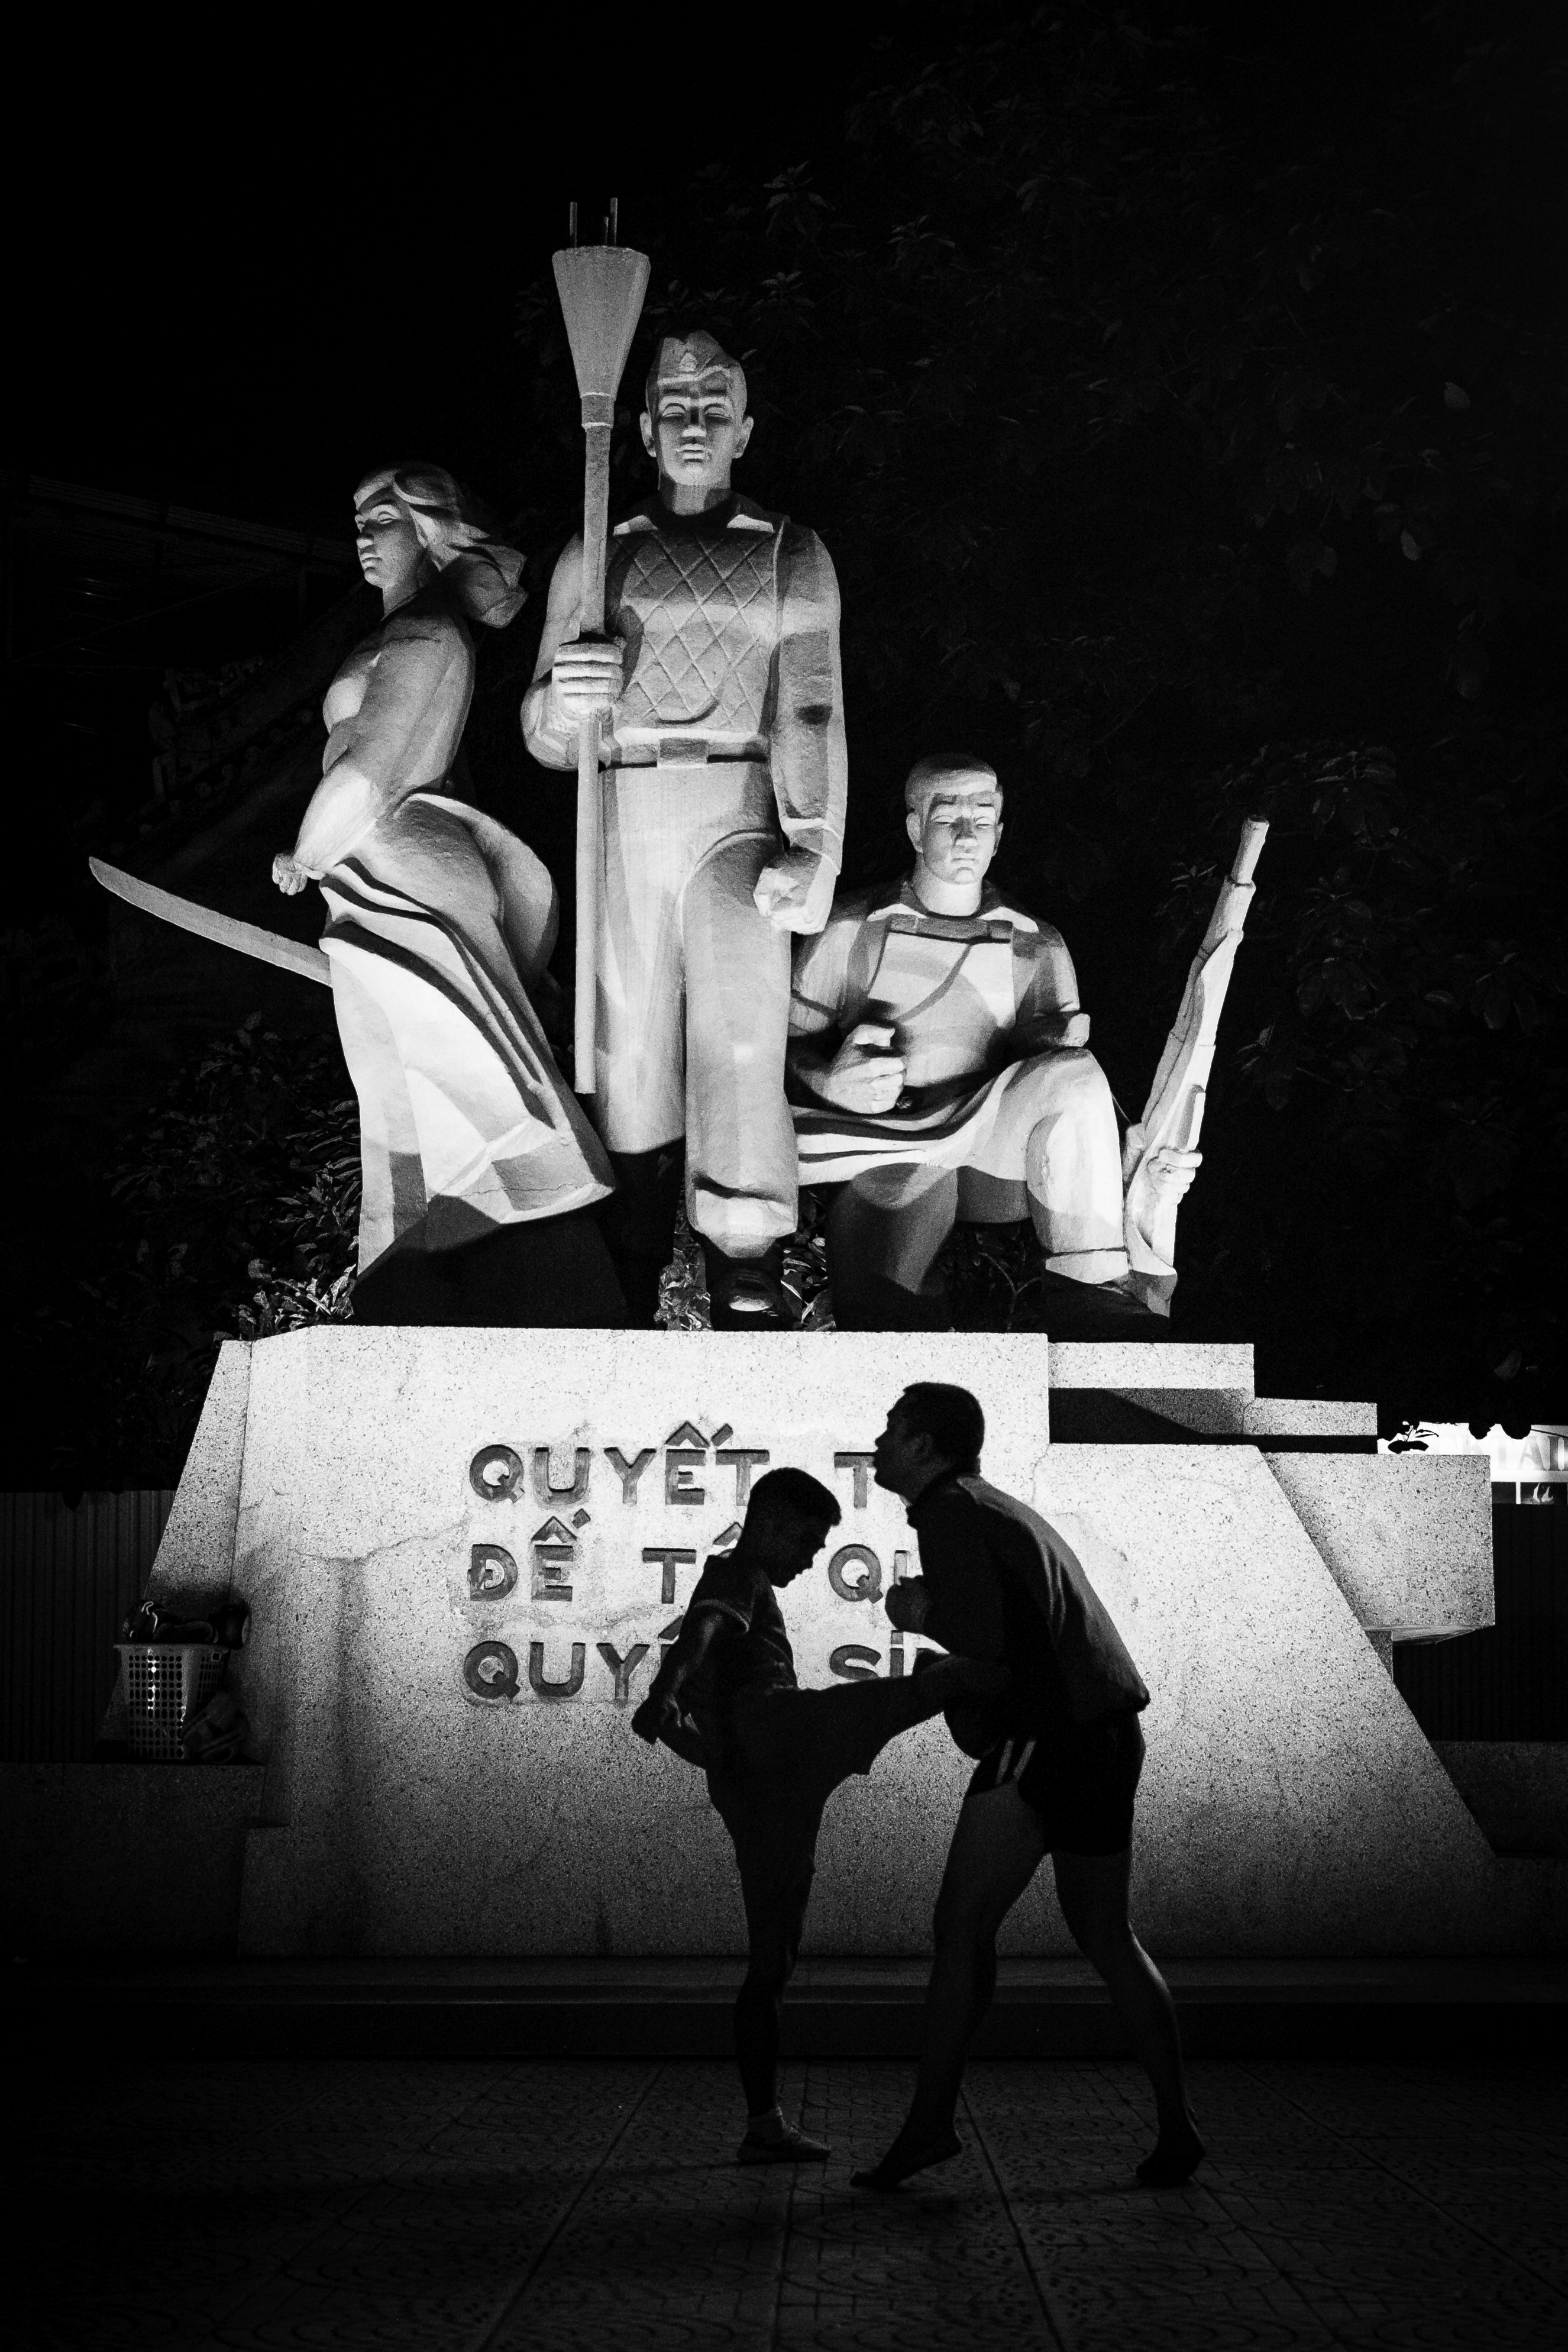
silhouette, black and white, architecture, people, white, sport, street, photography, city, spooky, monument, explore, dance, athletic, square, darkness, black, monochrome, performance art, streetphotography, flickr, bw, blackandwhite, sporty, candid, creativecommons, scary, stadt, photograph, fighting, creepy, sw, denkmal, scene, schwarzweis, gloomy, fighter, shape, sportive, athlete, vietnam, entertainment, 32, menschen, strase, unposed, ungestellt, strasenfotografie, architektur, sportler, platz, umriss, erwachsener, fujixt1, fujifilmxt1, hochformat, szene, adult, portraitformat, streettog, tog, schattenbild, schattenriss, athlet, hanoi, haunting, gruselig, gespenstisch, unheimlich, sportlich, athletisch, menacing, bedrohlich, theatening, duster, performing arts, martialarts, kampfsport, k mpfen, k mpfer, kampfsportler, monochrome photography, film noir, musical theatre, modern dance